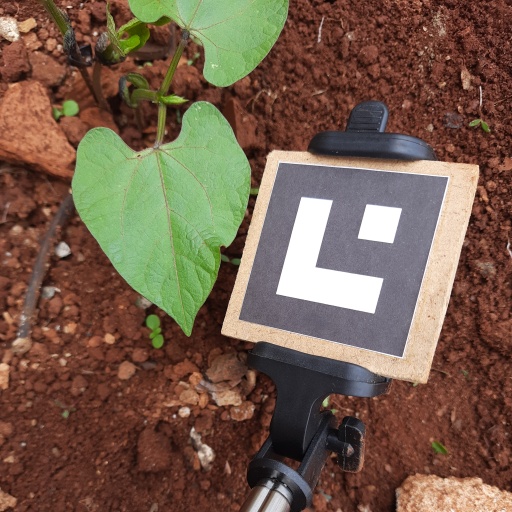
Observations: wavy surface, eating holes in the center, under cloudy sky